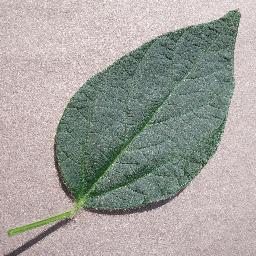
Label: Soybean___healthy